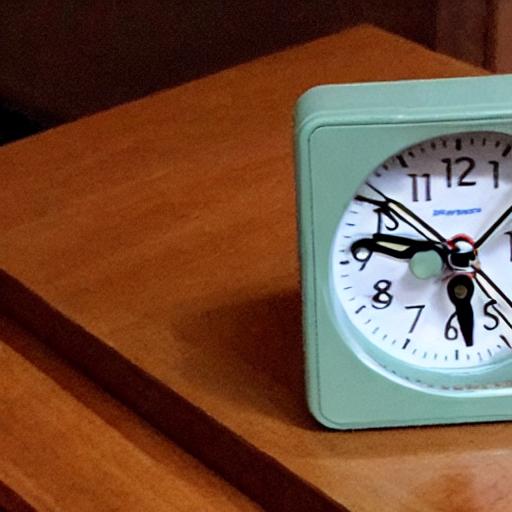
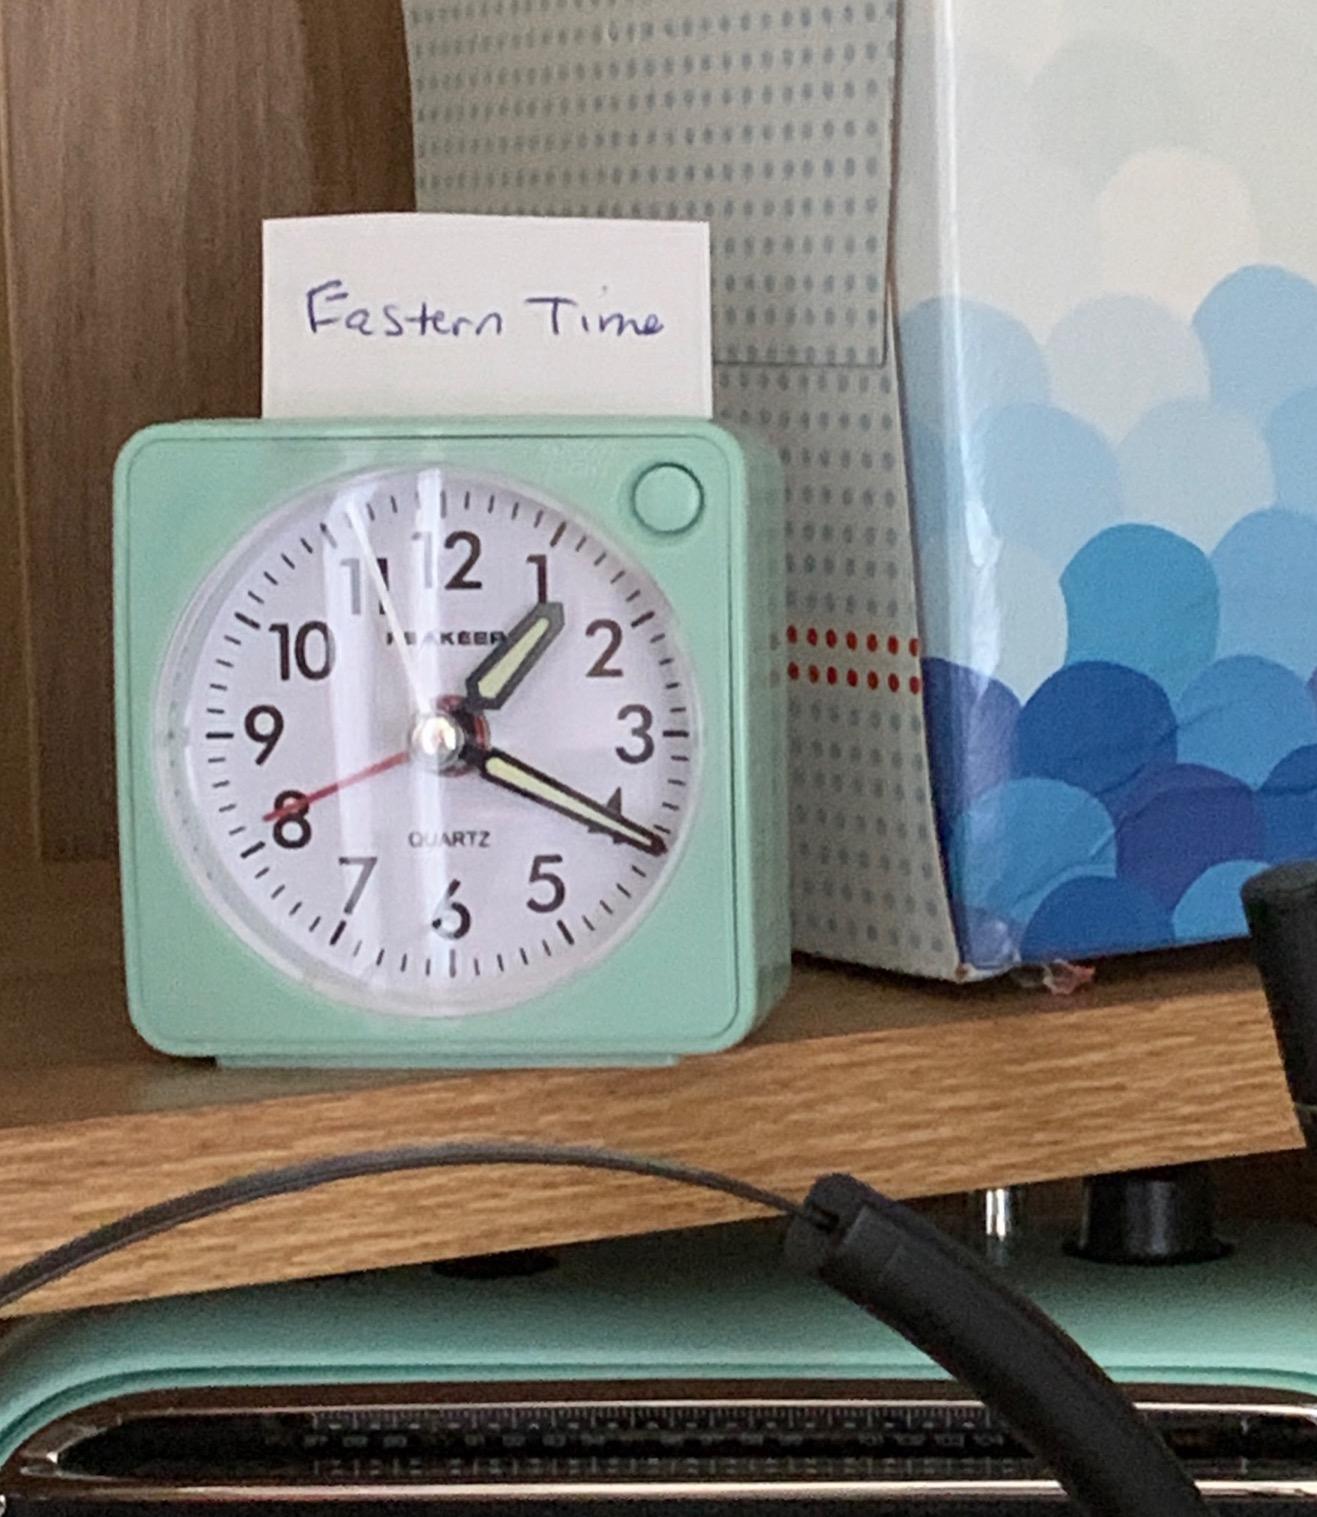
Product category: clock
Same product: no